Central African Republic–Democratic Republic of the Congo border

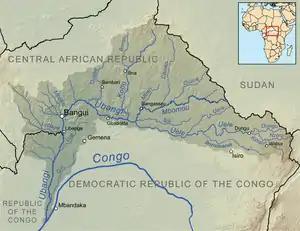
Rivers of the border region

In the following years France explored further into the interior, founding Bangui in 1889, and eventually linking their Central and West African holdings following expeditions in April 1900 which met at Kousséri in the far north of modern Cameroon. These newly conquered regions were initially ruled as military territories, with the two areas later organised into the federal colonies of French West Africa ("Afrique occidentale française", abbreviated AOF) and French Equatorial Africa ("Afrique équatoriale française", AEF). As a result, the French-Congo Free State boundary was modified to its current position by agreement on 14 August 1894. Administration of the Congo Free State was taken over by the Belgian government in 1908 following controversies engendered by the atrocities committed by Leopold's forces there.